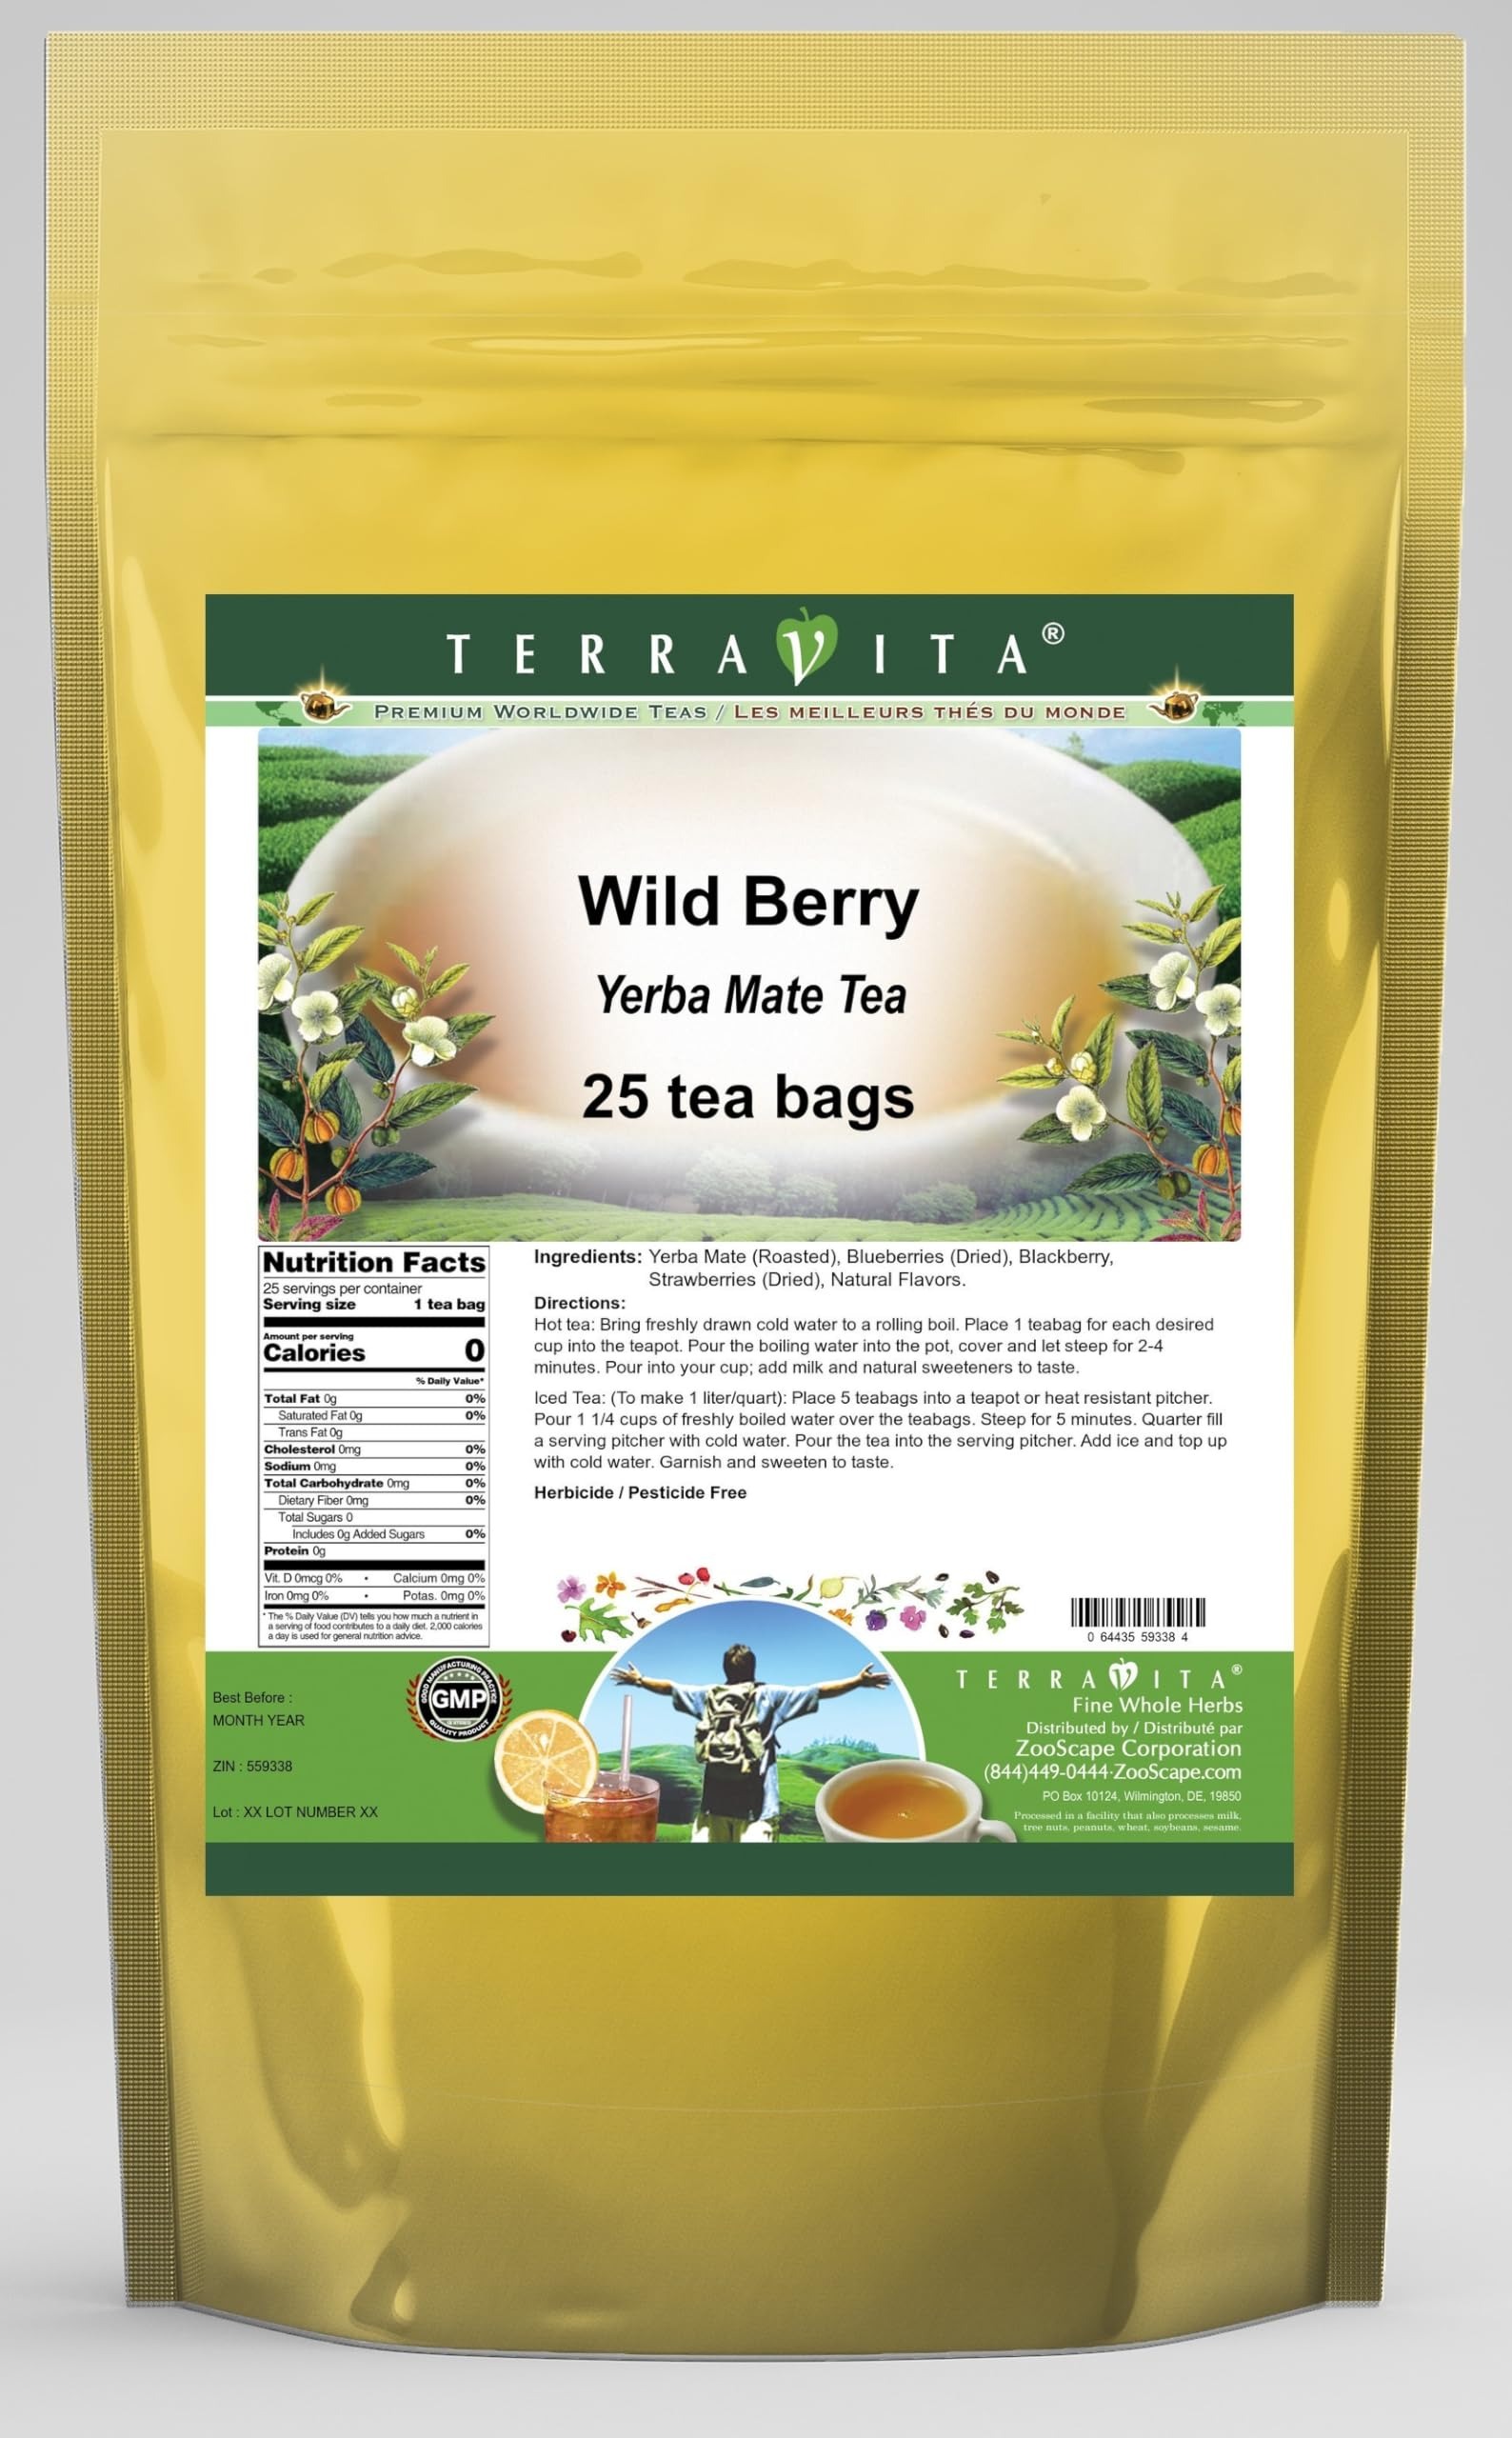
Item Name: Wild Berry Yerba Mate Tea (25 tea bags, ZIN: 559338)
Bullet Point 1: Our Wild Berry Yerba Mate tea is a scrumptuous all-natural flavored Yerba Mate coffee substitute with Blueberries, Blackberry and Strawberries that will refresh you with its terrific taste! You will enjoy the earthy and acidity-free Wild Berry aroma and flavor again and again! - Ingredients: Yerba Mate, Blueberries, Blackberry, Strawberries and Natural Wild Berry Flavor.
Bullet Point 2: No fillers.
Bullet Point 3: Manufacturer: TerraVita
Bullet Point 4: Size: 25 tea bags
Bullet Point 5: Yerba Mate Tea Bags - Packed in a convenient upright pouch!
Product Description: Our Wild Berry Yerba Mate tea is a scrumptuous all-natural flavored Yerba Mate coffee substitute with Blueberries, Blackberry and Strawberries that will refresh you with its terrific taste! You will enjoy the earthy and acidity-free Wild Berry aroma and flavor again and again! - Ingredients: Yerba Mate, Blueberries, Blackberry, Strawberries and Natural Wild Berry Flavor. - Hot tea brewing method: Bring freshly drawn cold water to a rolling boil. Place 1 teabag for each desired cup into the teapot. Pour the boiling water into the pot, cover and let steep for 2-4 minutes. Pour into your cup; add milk and natural sweeteners to taste. - Iced tea brewing method: (To make 1 liter/quart): Place 5 teabags into a teapot or heat resistant pitcher. Pour 1 1/4 cups of freshly boiled water over the teabags. Steep for 5 minutes. Quarter fill a serving pitcher with cold water. Pour the tea into the serving pitcher. Add ice and top up with cold water. Garnish and sweeten to taste. - TerraVita is an exclusive line of premium-quality, natural source products that use only the finest, purest and most potent ingredients found around the world. TerraVita is hallmarked by the highest possible standards of purity, potency, stability and freshness. All of our products are prepared with the highest elements of quality control, from raw materials through the entire manufacturing process, up to and including the moment that the bottles or bags are sealed for freshness and shipped out to you. Our highest possible standards are certified by independent laboratories and backed by our personal guarantee. - TerraVita exists to meet and ensure your family's health and wellness without the harmful effects of chemicals and health products. We strive to make all of our products affordable and reliable and
Value: 25.0
Unit: Count

Price: 19.6